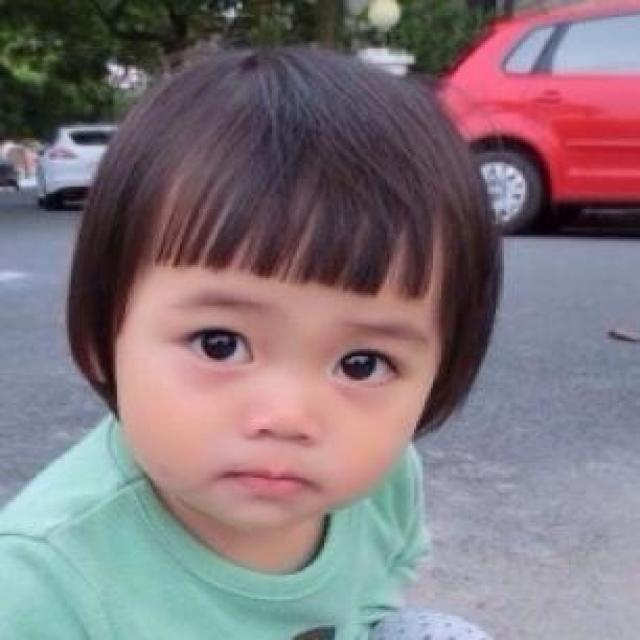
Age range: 0-12